Double-layer capacitance

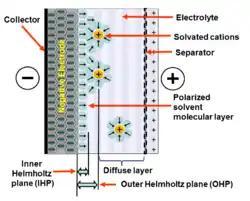
Simplified view of a double-layer of negative ions in the electrode and solvated positive ions in the liquid electrolyte, separated by a layer of polarized solvent molecules.

Helmholtz laid the theoretical foundations for understanding the double layer phenomenon. The formation of double layers is exploited in every electrochemical capacitor to store electrical energy.